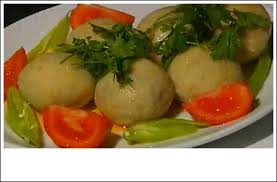
Yemek: icli_kofte